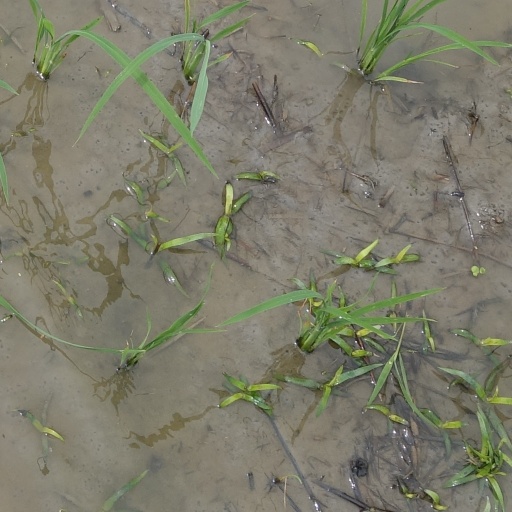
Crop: rice